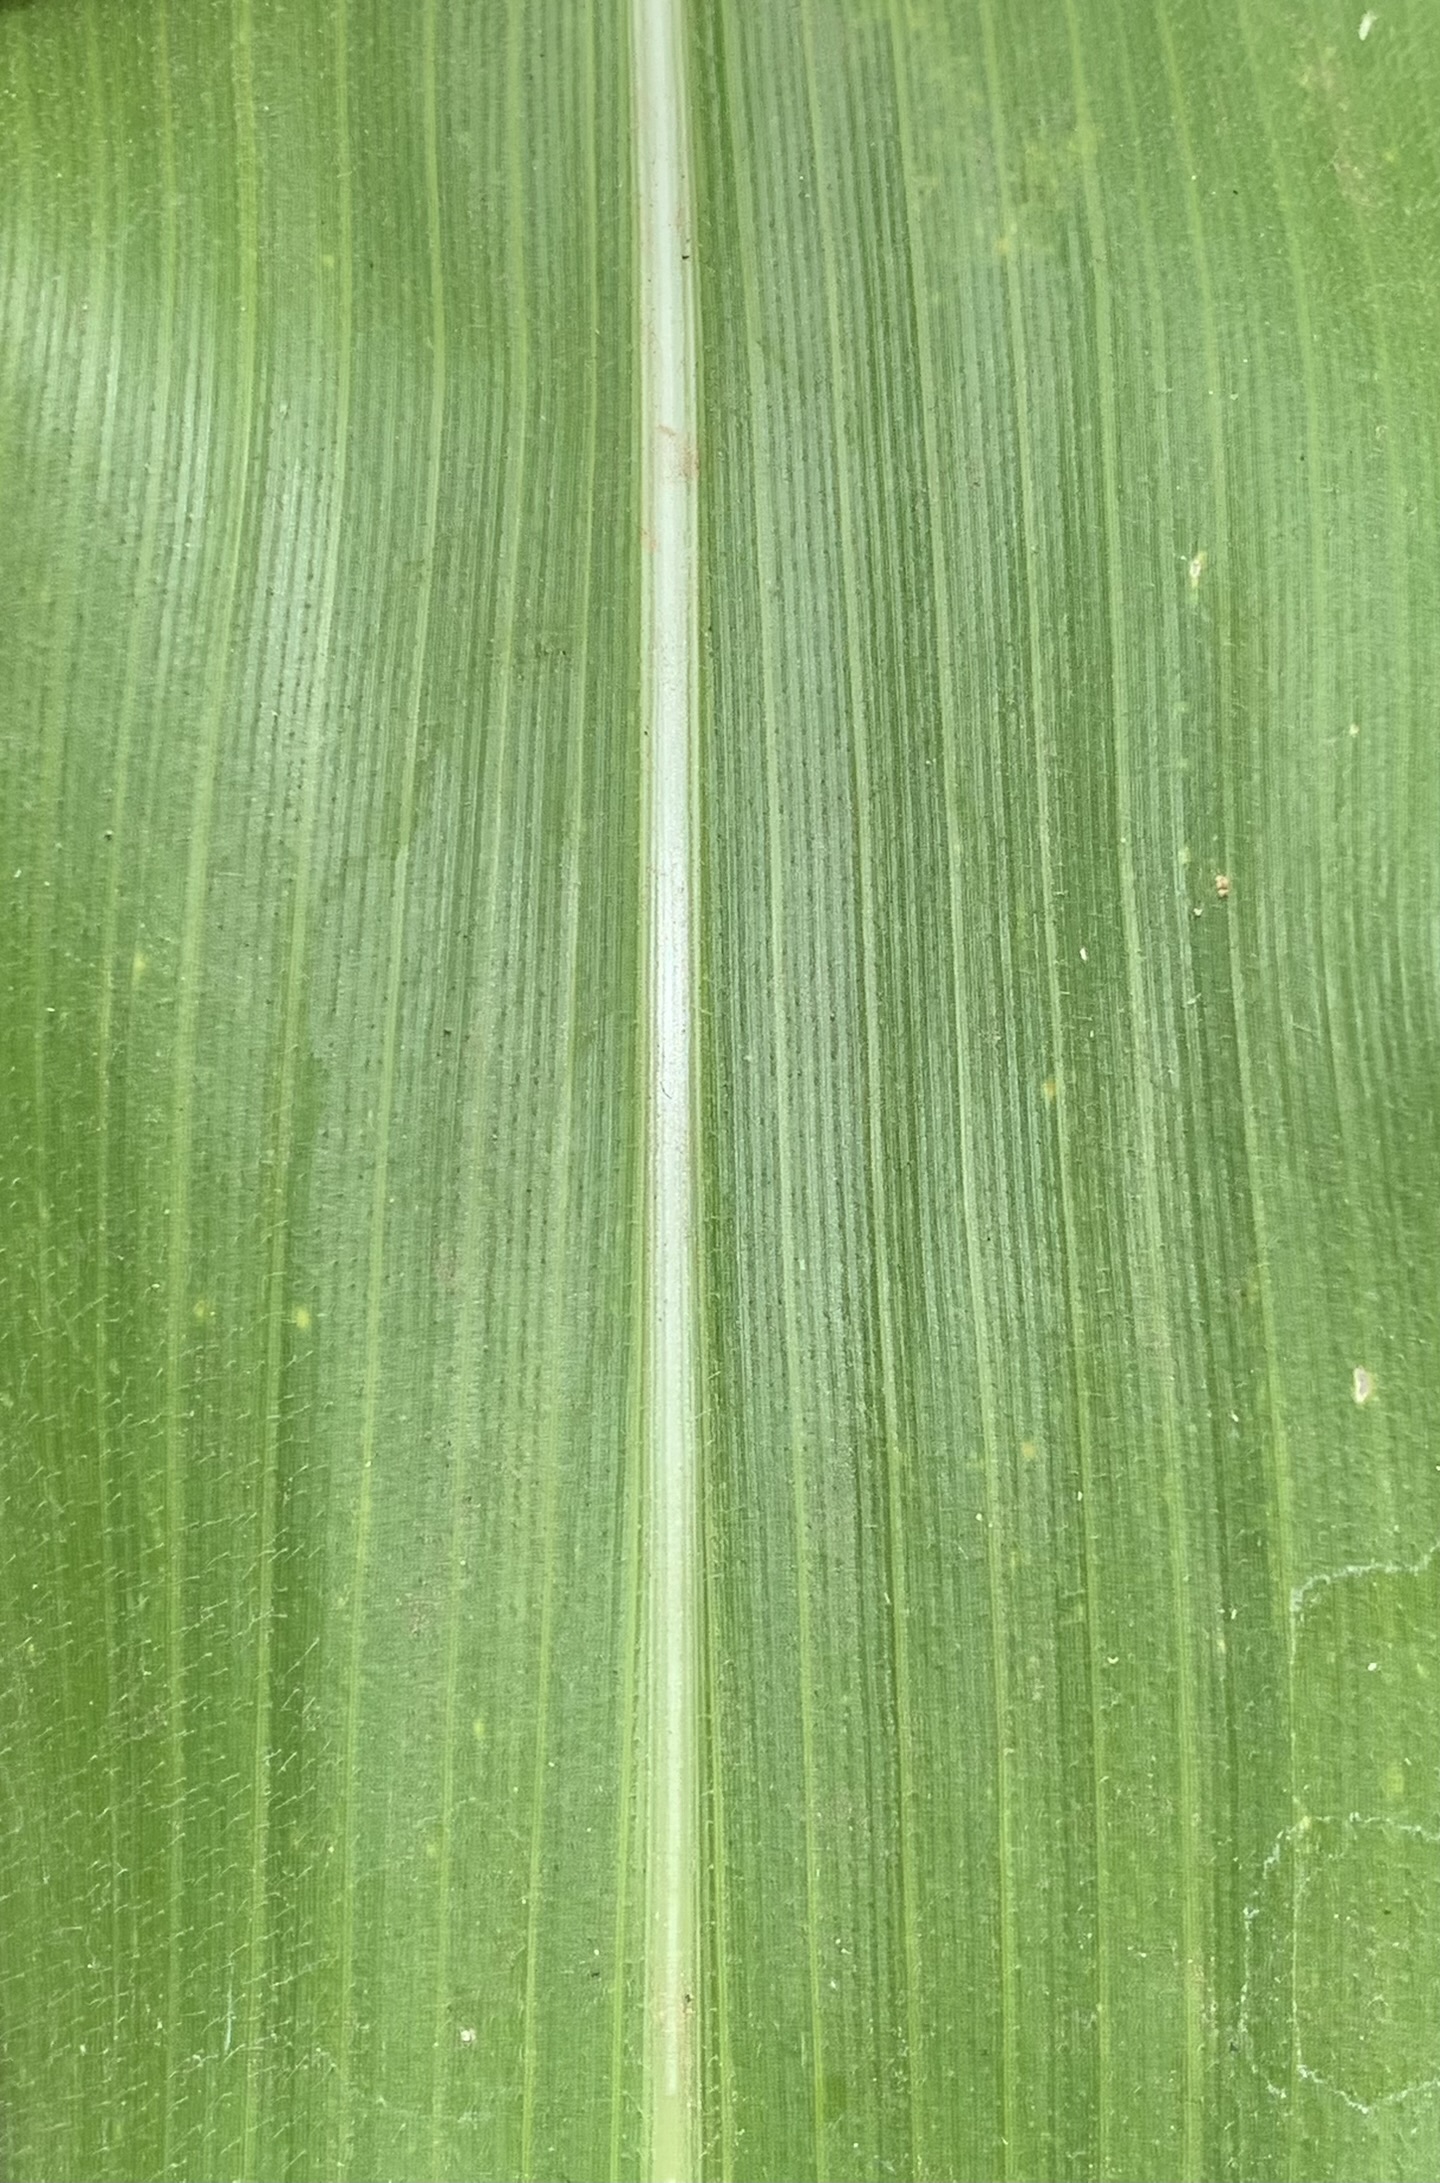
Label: Healthy